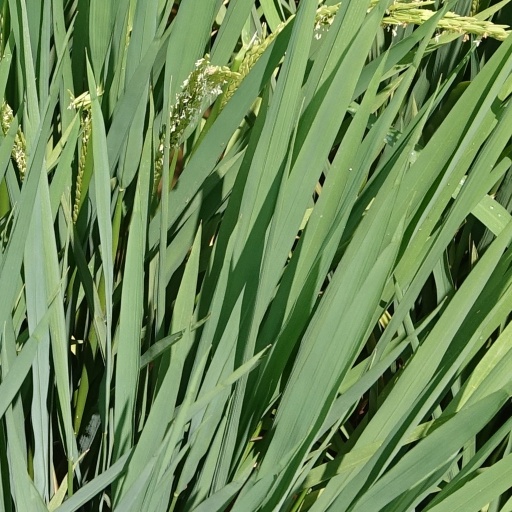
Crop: rice